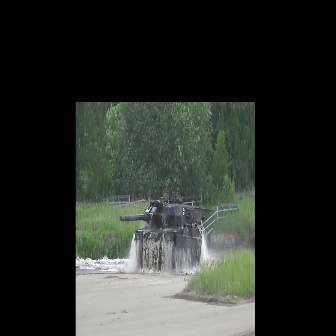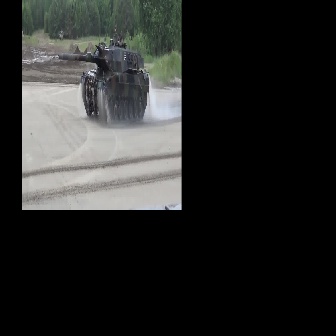
  Please identify the target specified by the bounding box [120,191,201,273] in the first image and locate it in the second image. Return the coordinates in [x_min,y_min,x_max,y_max] format.
Answer: [58,32,149,122]